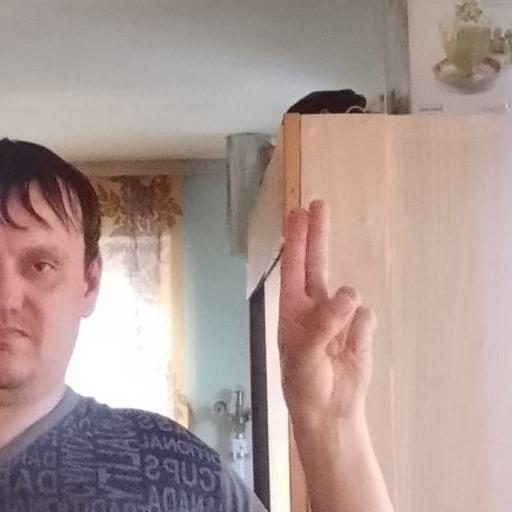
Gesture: two_up